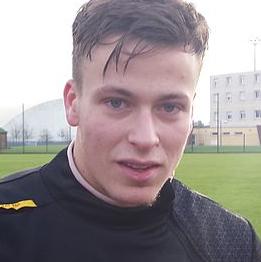
Age: 18